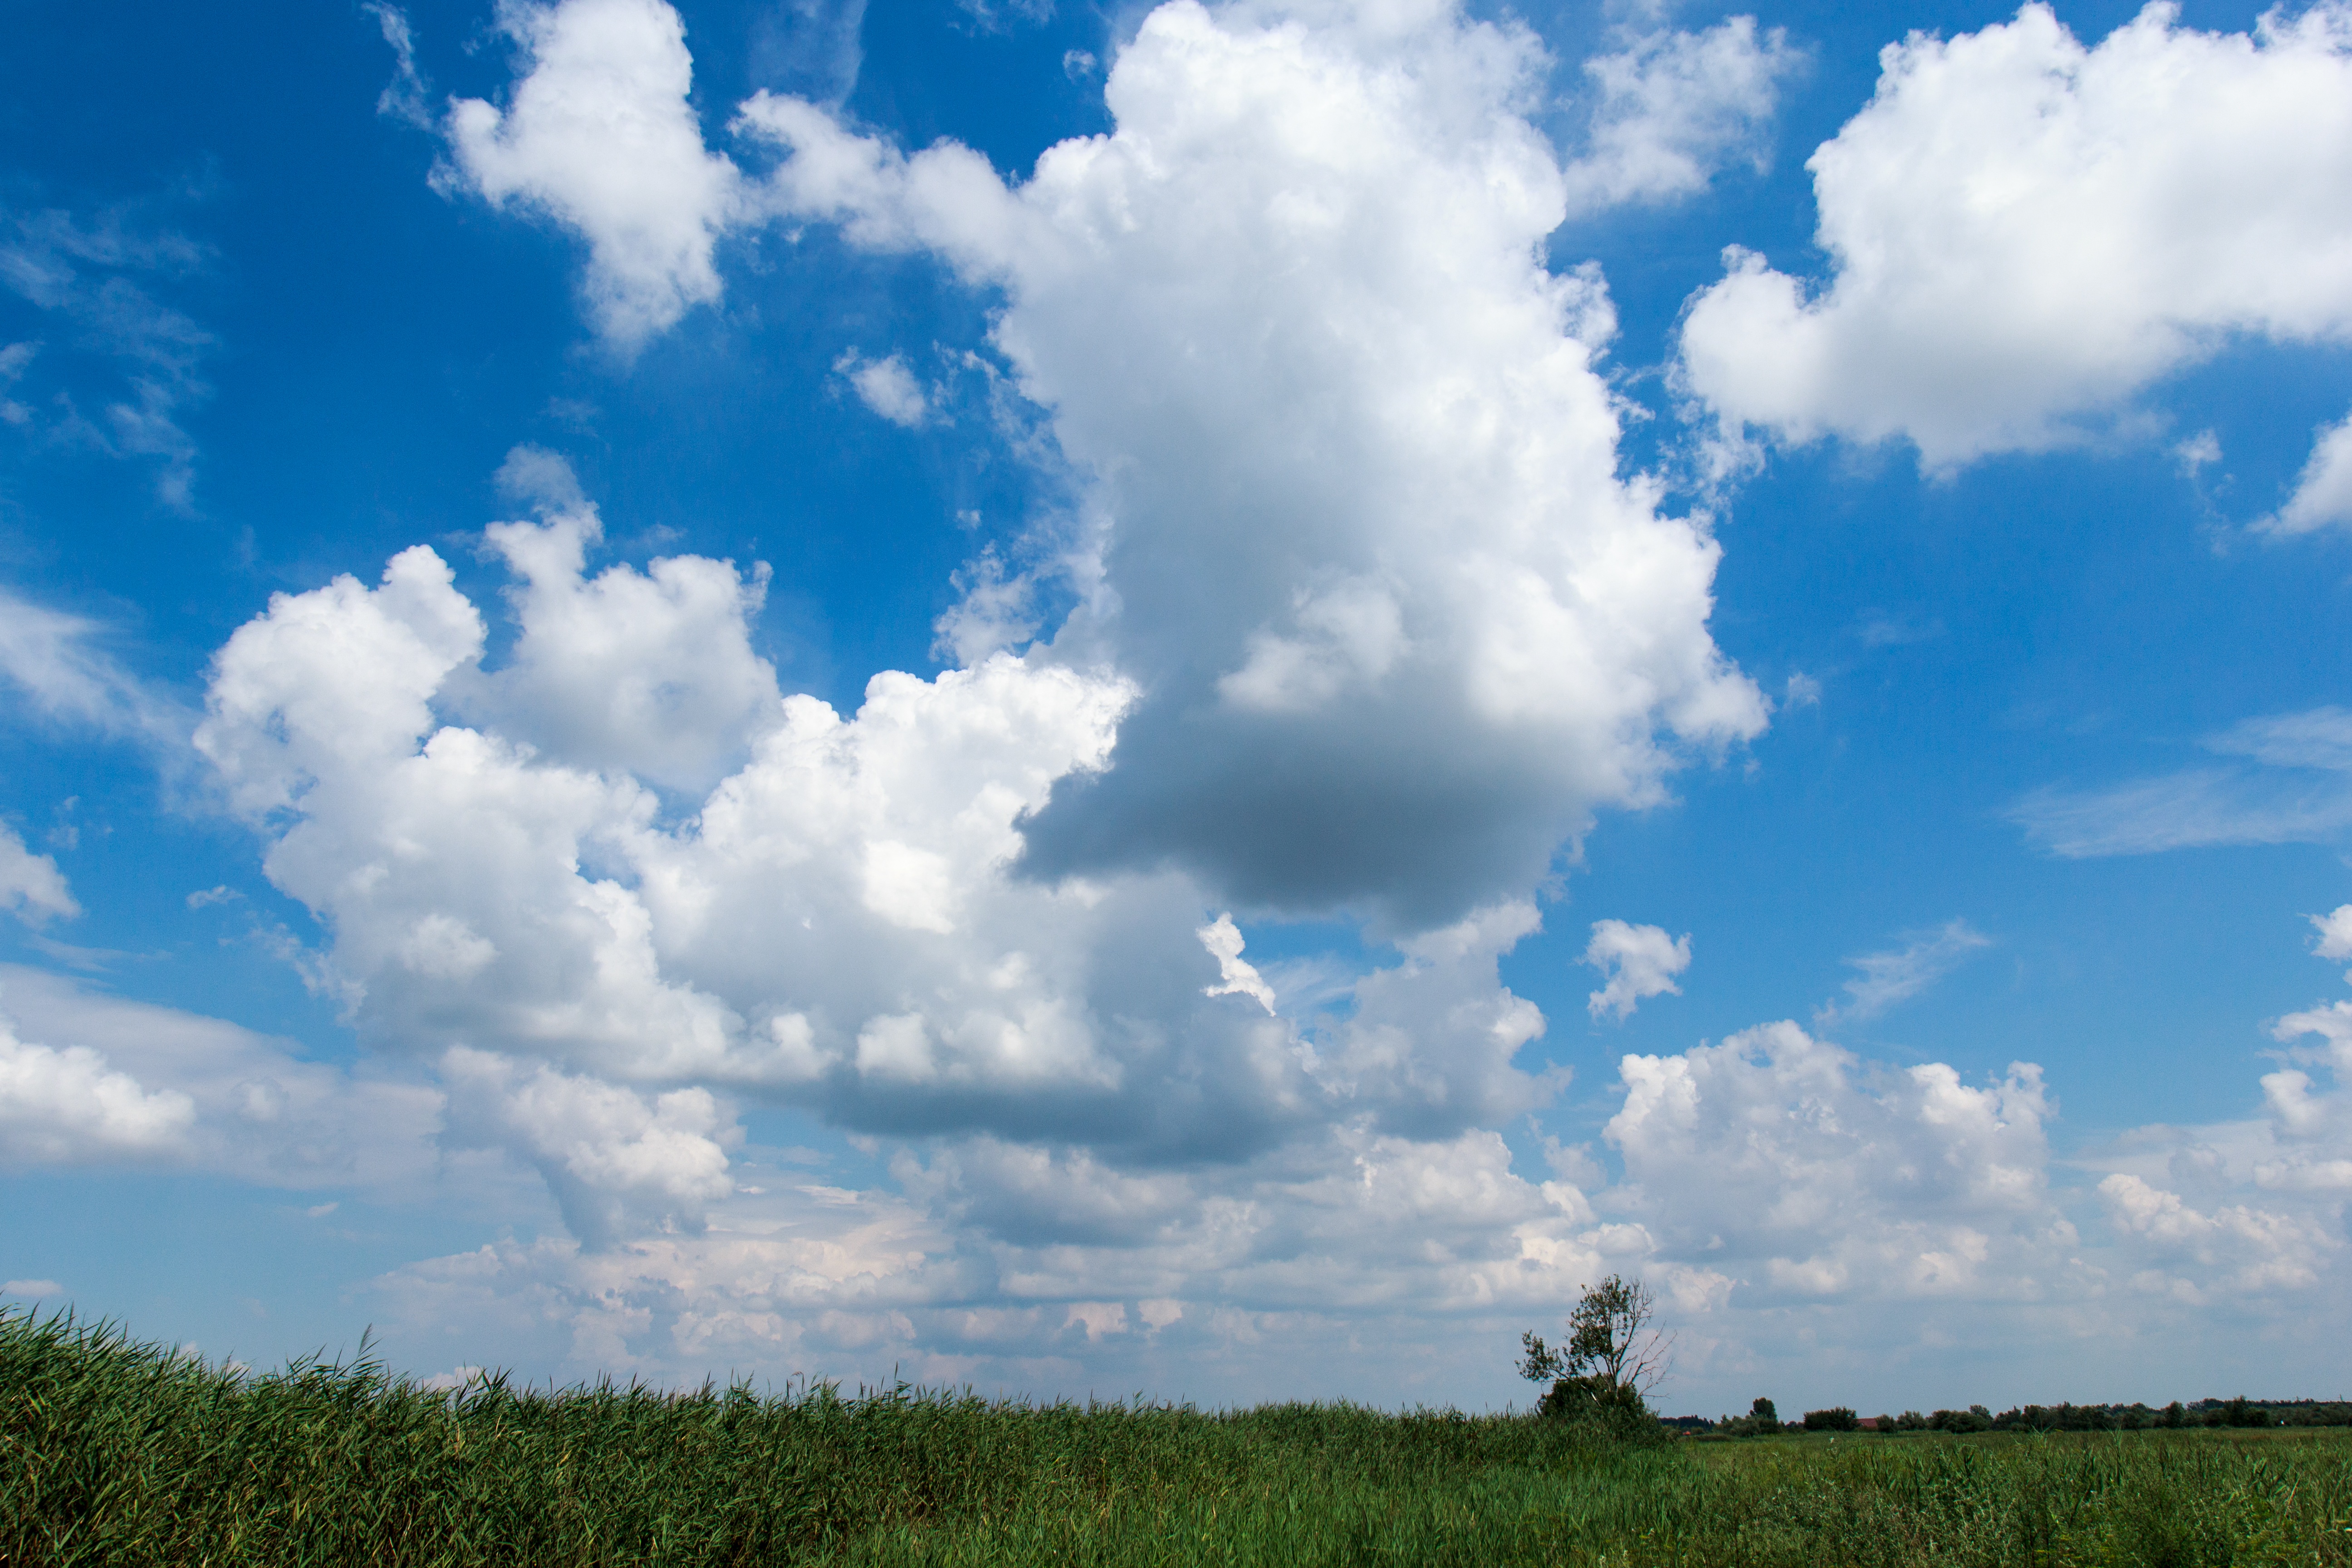
nature, grass, horizon, cloud, sky, field, meadow, prairie, sunlight, cumulus, agriculture, plain, grassland, rural area, meteorological phenomenon, atmosphere of earth